Peter De Wint

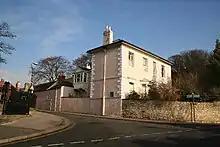
The early 19th-century Hilton House was the Lincoln home of Peter de Wint

De Wint was the son of an English physician of Dutch extraction who had come to England from New York. He was born in Stone, Staffordshire.